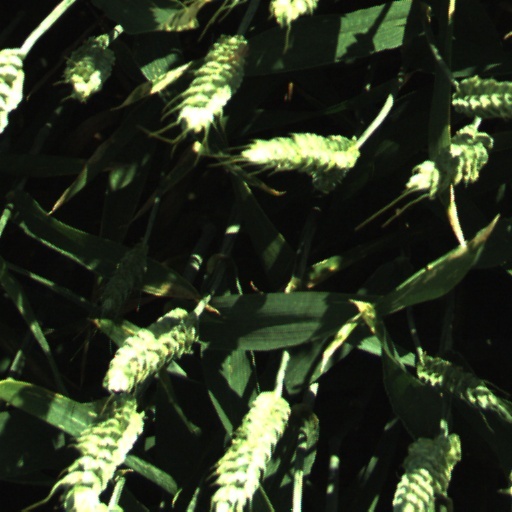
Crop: wheat